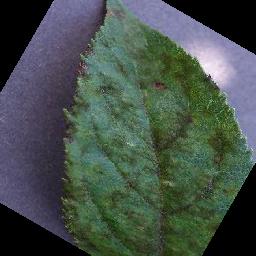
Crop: apple
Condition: scab